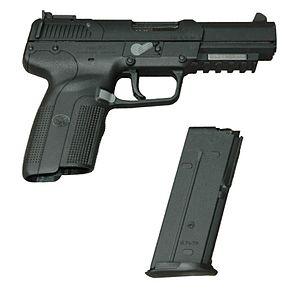
Le FN Five-seveN est un pistolet semi-automatique simple action ou double action de conception belge fabriqué par la FN Herstal. Il est chambré pour une munition très particulière puisqu'il s'agit de celle utilisée dans le P90 dont il est l'arme secondaire toute désignée.